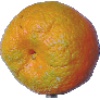
Label: mandarine